Woolloongabba Air Raid Shelter

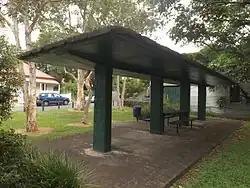
Structure in 2015

Woolloongabba Air Raid Shelter is a heritage-listed former air raid shelter at 34 Sword Street, Woolloongabba, City of Brisbane, Queensland, Australia. It was designed by Frank Gibson Costello and built by Brisbane City Council. It was added to the Queensland Heritage Register on 6 April 2005.